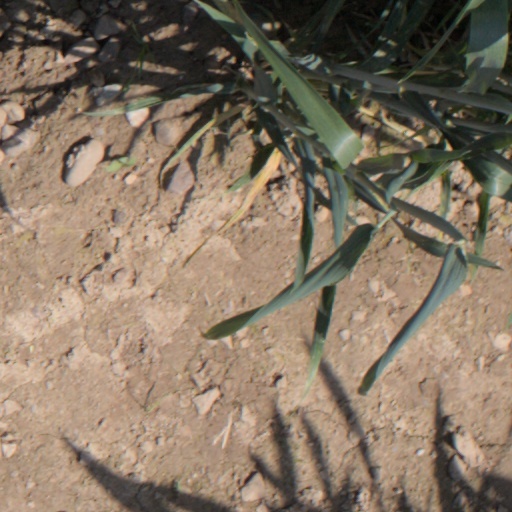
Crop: wheat